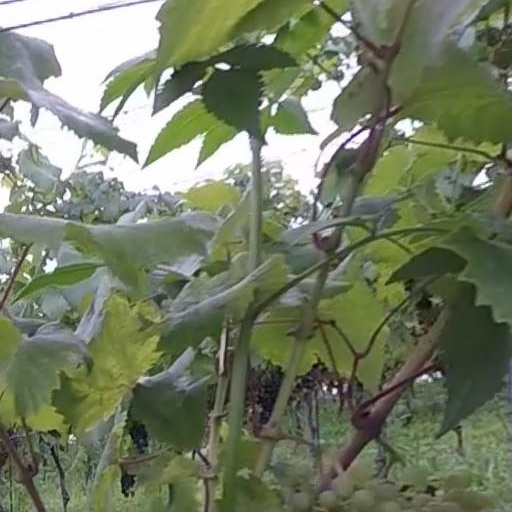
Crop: grape